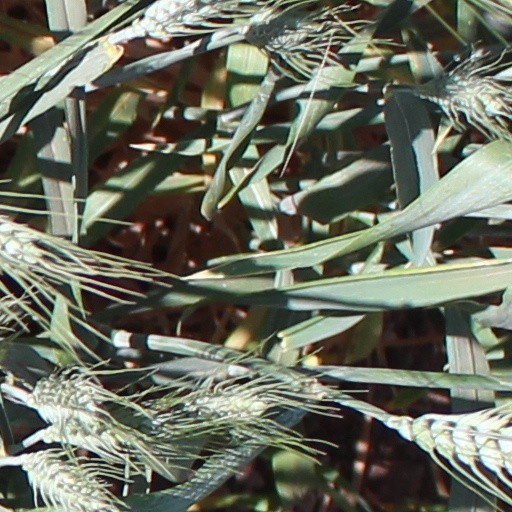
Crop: wheat